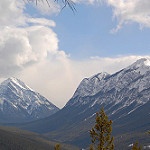
Label: mountain